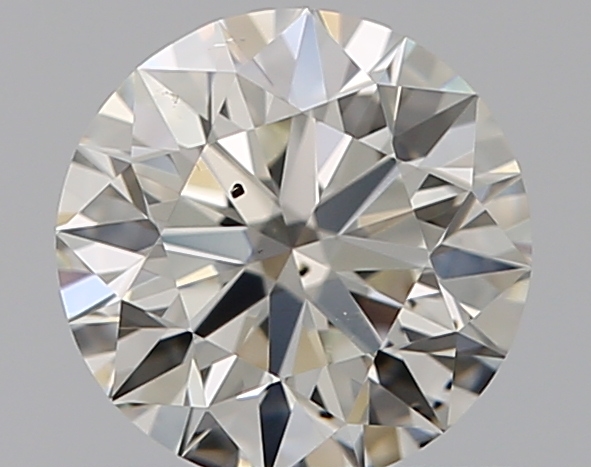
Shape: round
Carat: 0.53
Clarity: SI1
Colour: J
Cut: EX
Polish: EX
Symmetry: EX
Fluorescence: F
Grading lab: GIA
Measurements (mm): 5.17 x 5.2 x 3.22